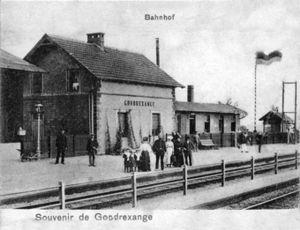
La gare de Gondrexange vers 1900. Elle est située en territoire annexé par l'allemagne.
Gondrexange est une commune française située dans le département de la Moselle en région Grand Est.
La gare de Gondrexange est une gare ferroviaire française de la ligne de Paris-Est à Strasbourg-Ville, située sur le territoire de la commune de Gondrexange, dans le département de la Moselle, en région Grand Est.